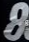
Number: 8